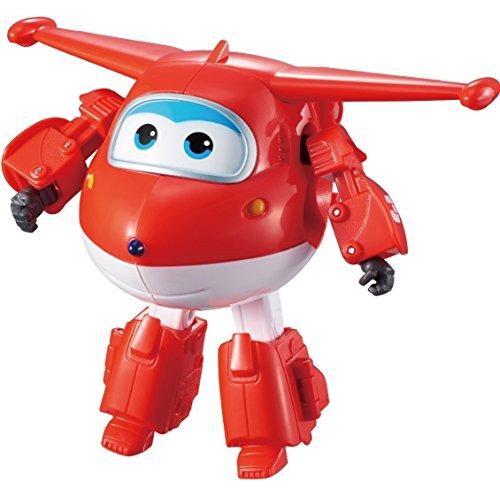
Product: Super Wings US730204 Transforming Toy Figures, Jett Todd Astra & Agent Chase, Scale, 5"
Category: Toys & Games | Baby & Toddler Toys | Car Seat & Stroller Toys
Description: This Super Wings toy figure set features 4 fan-favorite characters in the 5” transforming figures scale: jett, Todd, Astra, and Agent Chase.
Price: $33.77
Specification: ProductDimensions:13.8x5.2x16inches|ItemWeight:2.1pounds|ShippingWeight:2.15pounds(Viewshippingratesandpolicies)|ASIN:B07FY5SQX7|Itemmodelnumber:US730204-A|Manufacturerrecommendedage:36months-12years